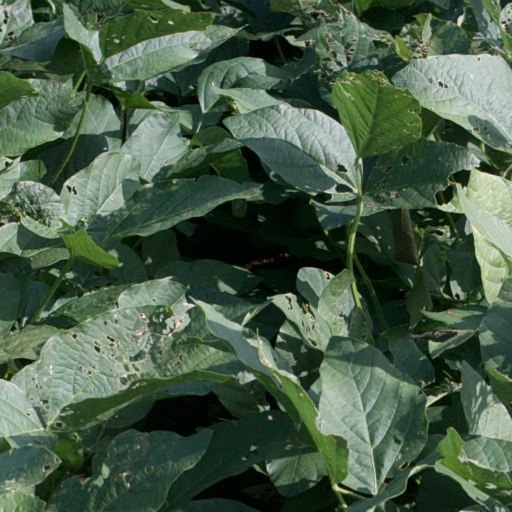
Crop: soybean